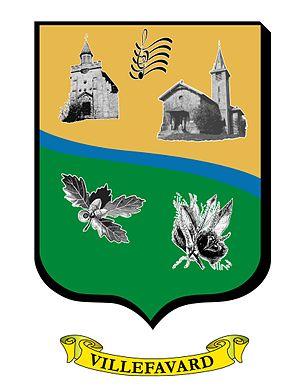
Blason definitif de la commune de Villefavard Haute-Vienne